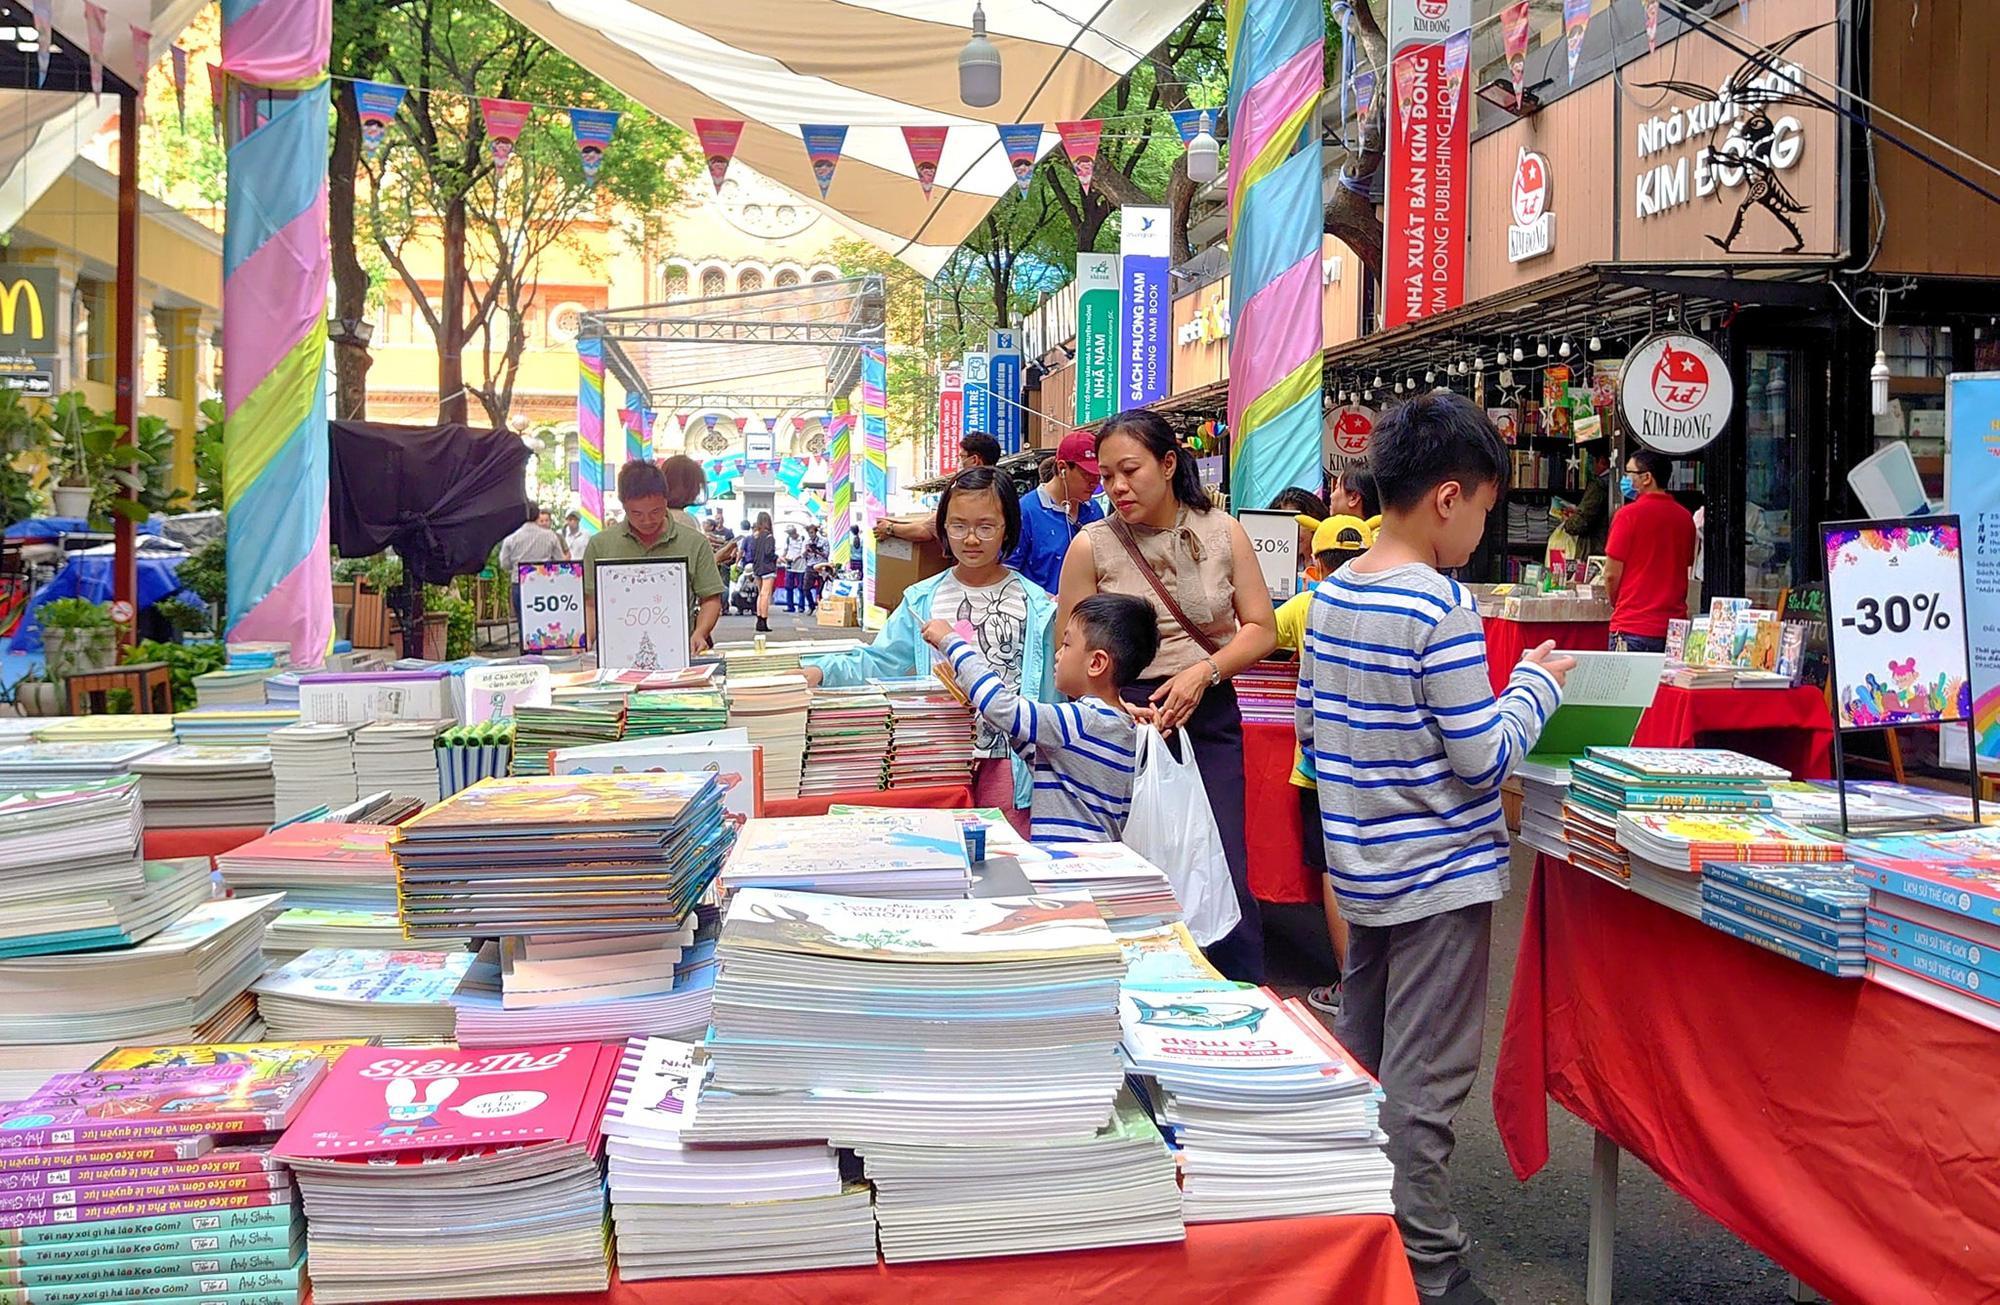
có một cậu bé ở bên trái của quầy sách phía bên phải